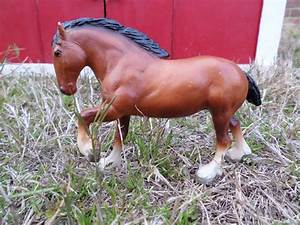
Label: horse